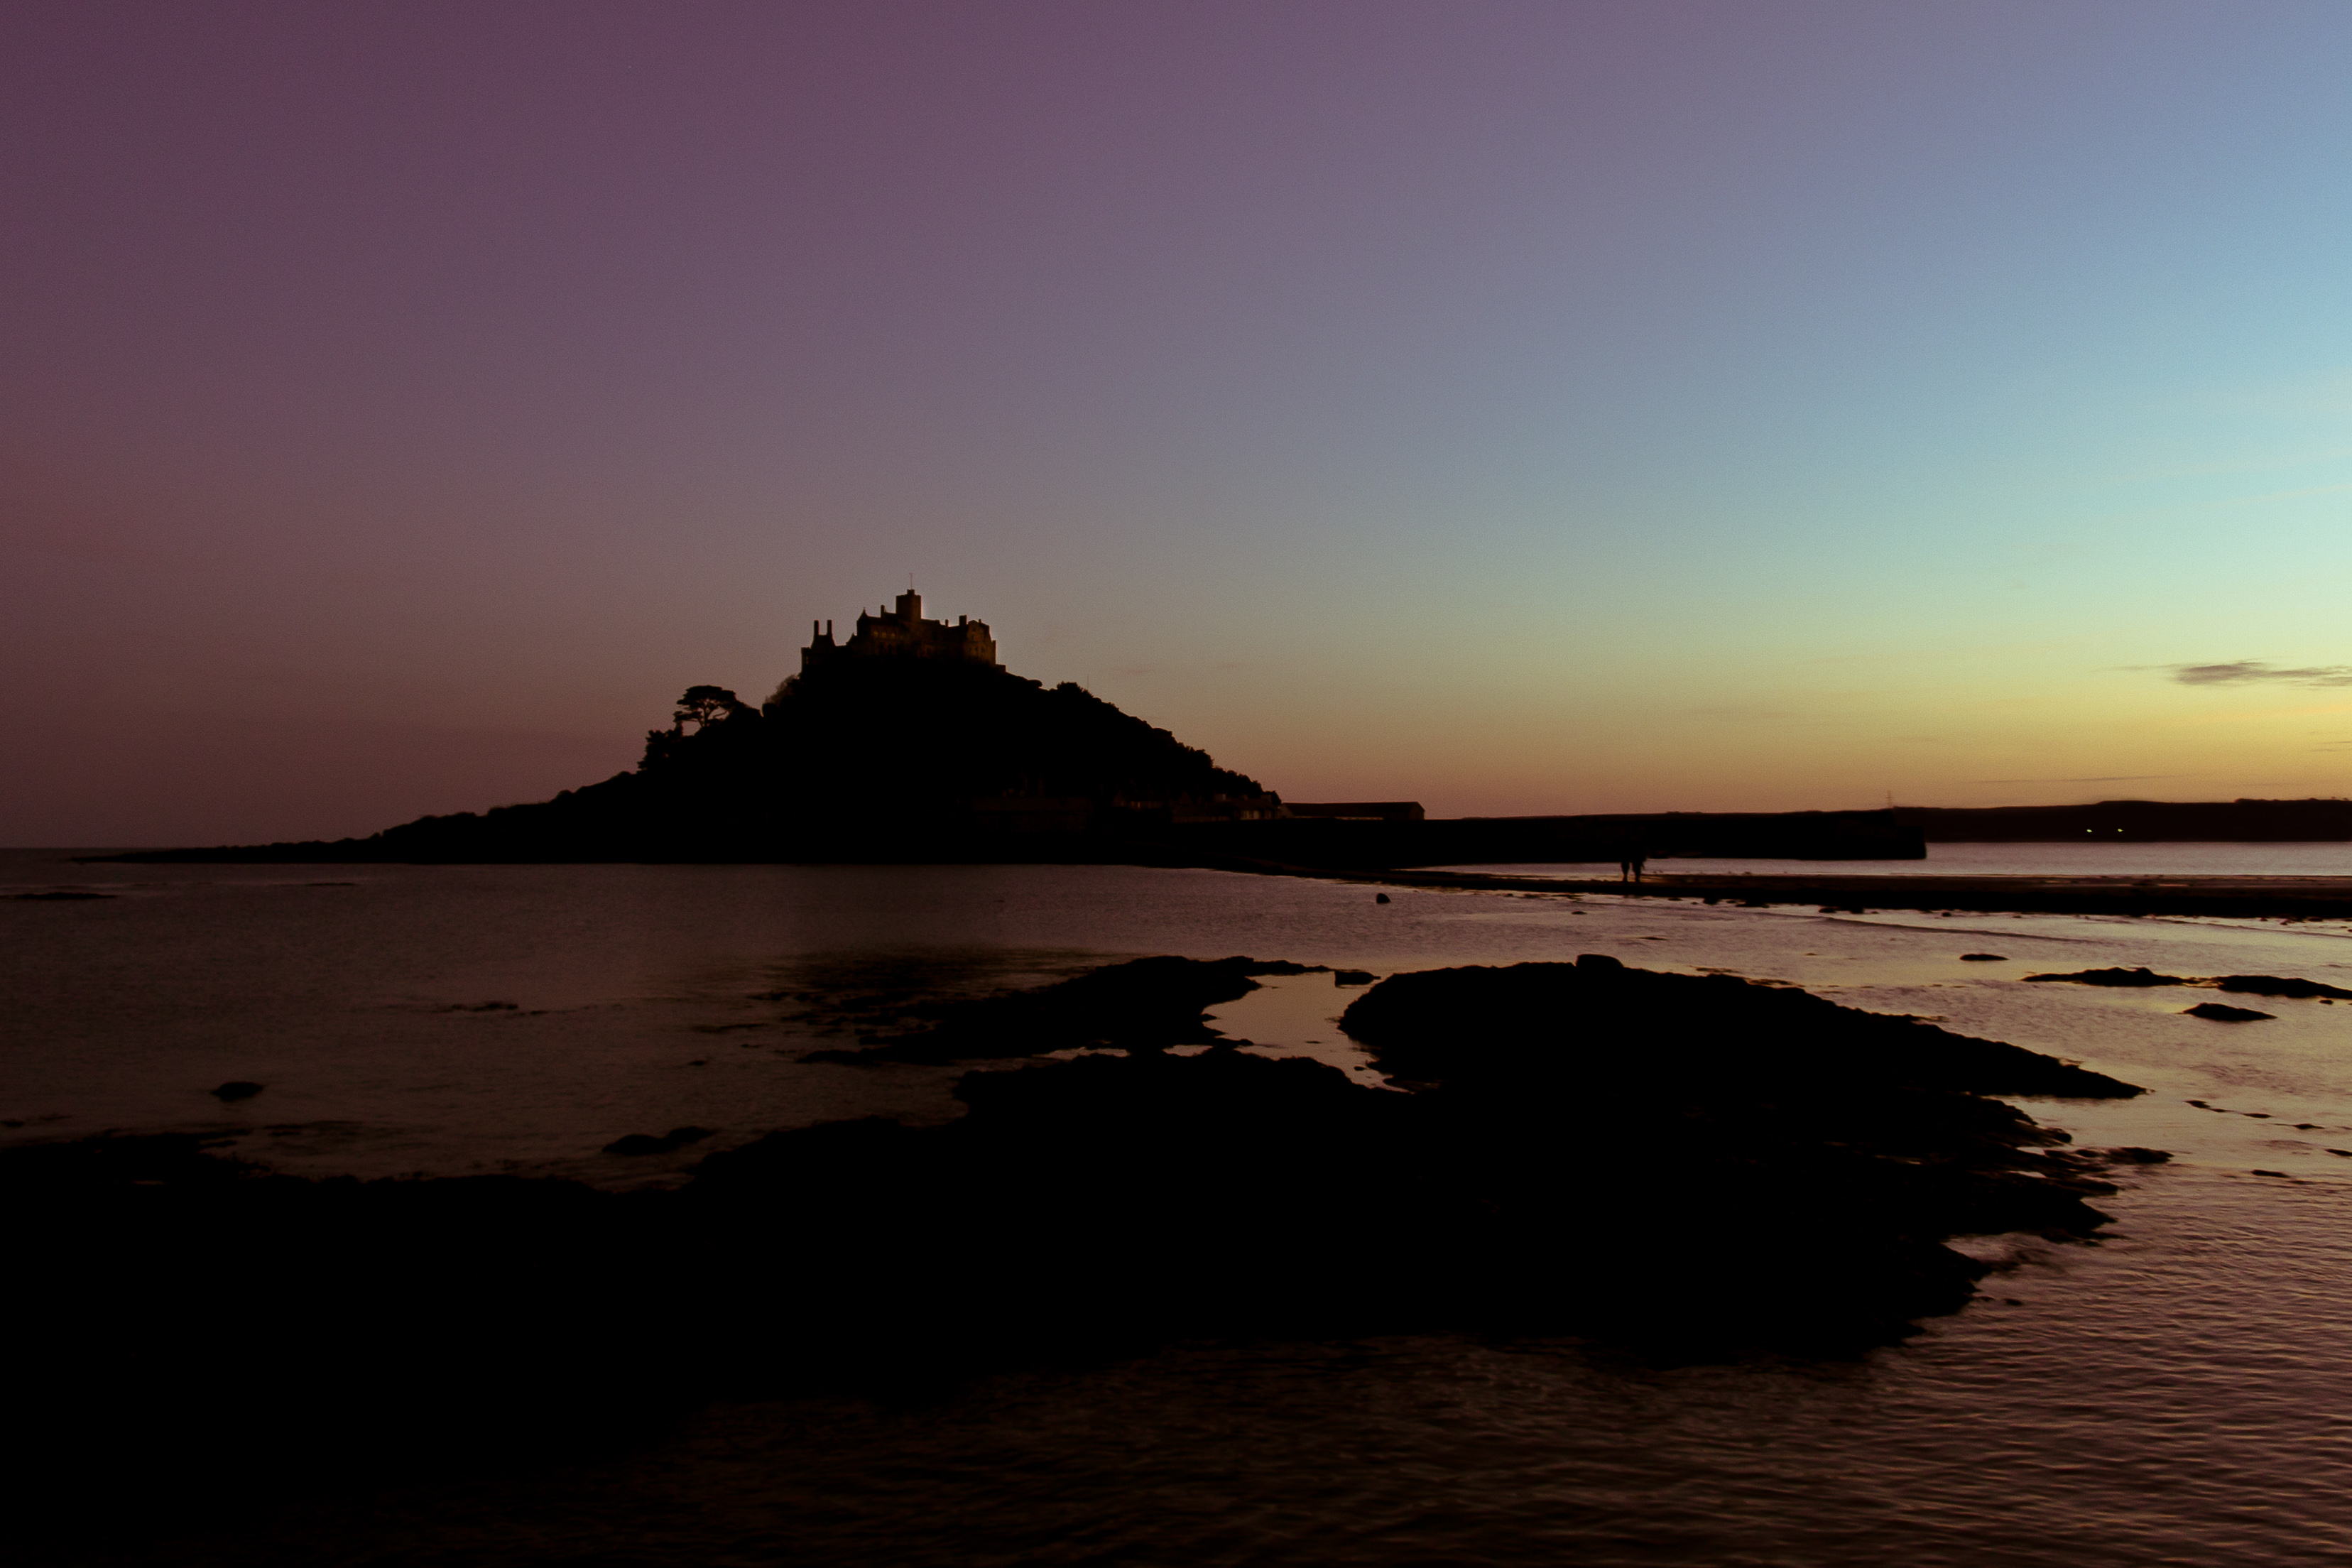
beach, sea, coast, sand, rock, ocean, horizon, sunrise, sunset, morning, shore, wave, dawn, dusk, evening, reflection, tower, bay, body of water, cape, afterglow, wind wave